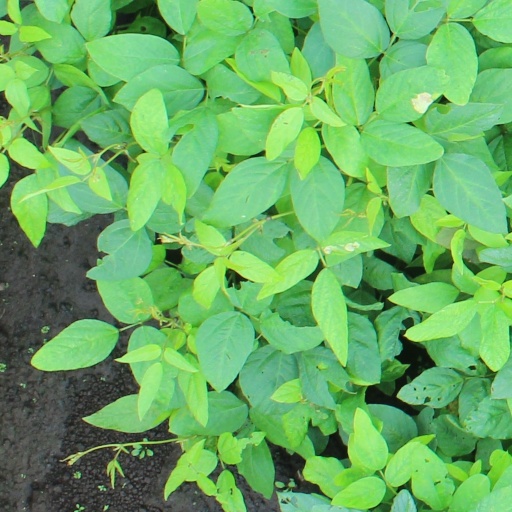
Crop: soybean